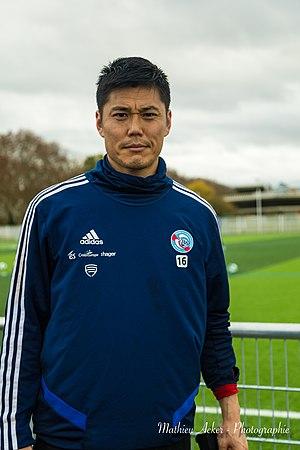
EIJI KAWASHIMA durant l entrainement du Racing Club de Strasbourg.
Eiji Kawashima, né le 20 mars 1983 à Yono, est un footballeur international japonais. Il évolue au poste de gardien de but au RC Strasbourg.